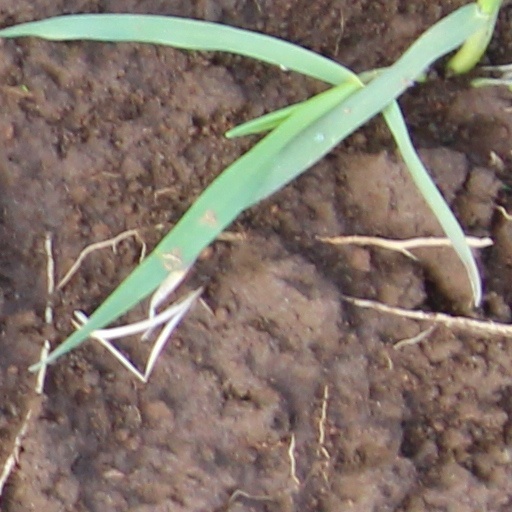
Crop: wheat